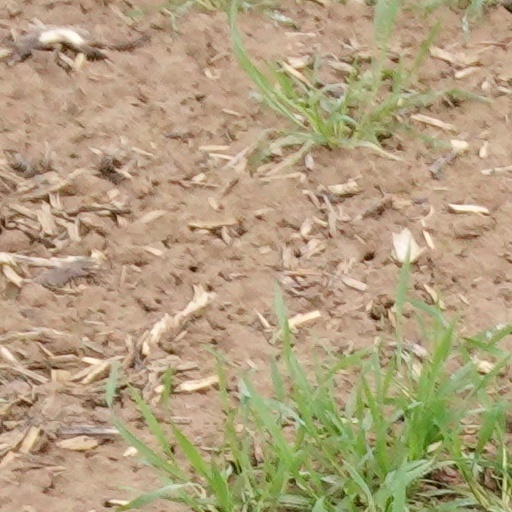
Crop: wheat